I Confess (film)

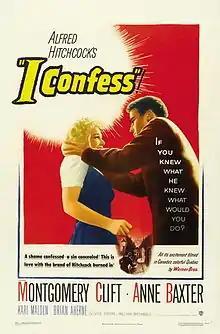
Theatrical release poster

I Confess is a 1953 American film noir directed by Alfred Hitchcock, starring Montgomery Clift as Catholic priest Father Michael William Logan, Anne Baxter as Ruth Grandfort, and Karl Malden as Inspector Larrue.